Sébastien Turbot

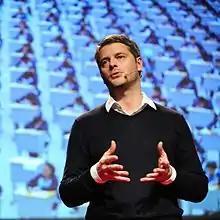

As the CEO and Chief Curator of eko6, a consultancy based in Canada, Turbot oversees the guidance provided to governments, cities, businesses, and civil society organizations. eko6 specializes in creating engaging platforms aimed at translating ideas into actionable initiatives. Turbot's work primarily revolves around designing innovative learning and living ecosystems. These ecosystems are tailored to assist communities in developing the necessary skills and talents required to tackle the ever-evolving challenges of contemporary and future societies.